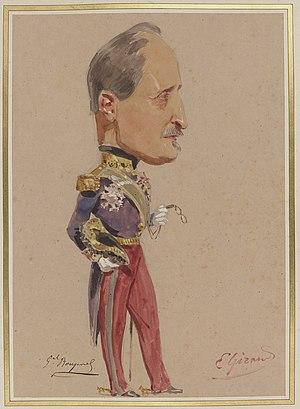
(Les Soirées du Louvre). (22), général Jean-François Bougenel
Jean-François Bougenel, né à Paris le 16 mai 1786 et mort le 25 mars 1865 dans le 8ᵉ arrondissement de cette même commune, est un général français.